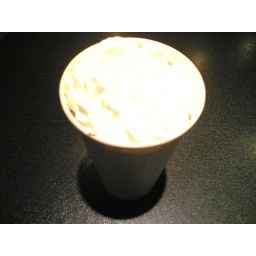
Hot chocolate in a paper cup